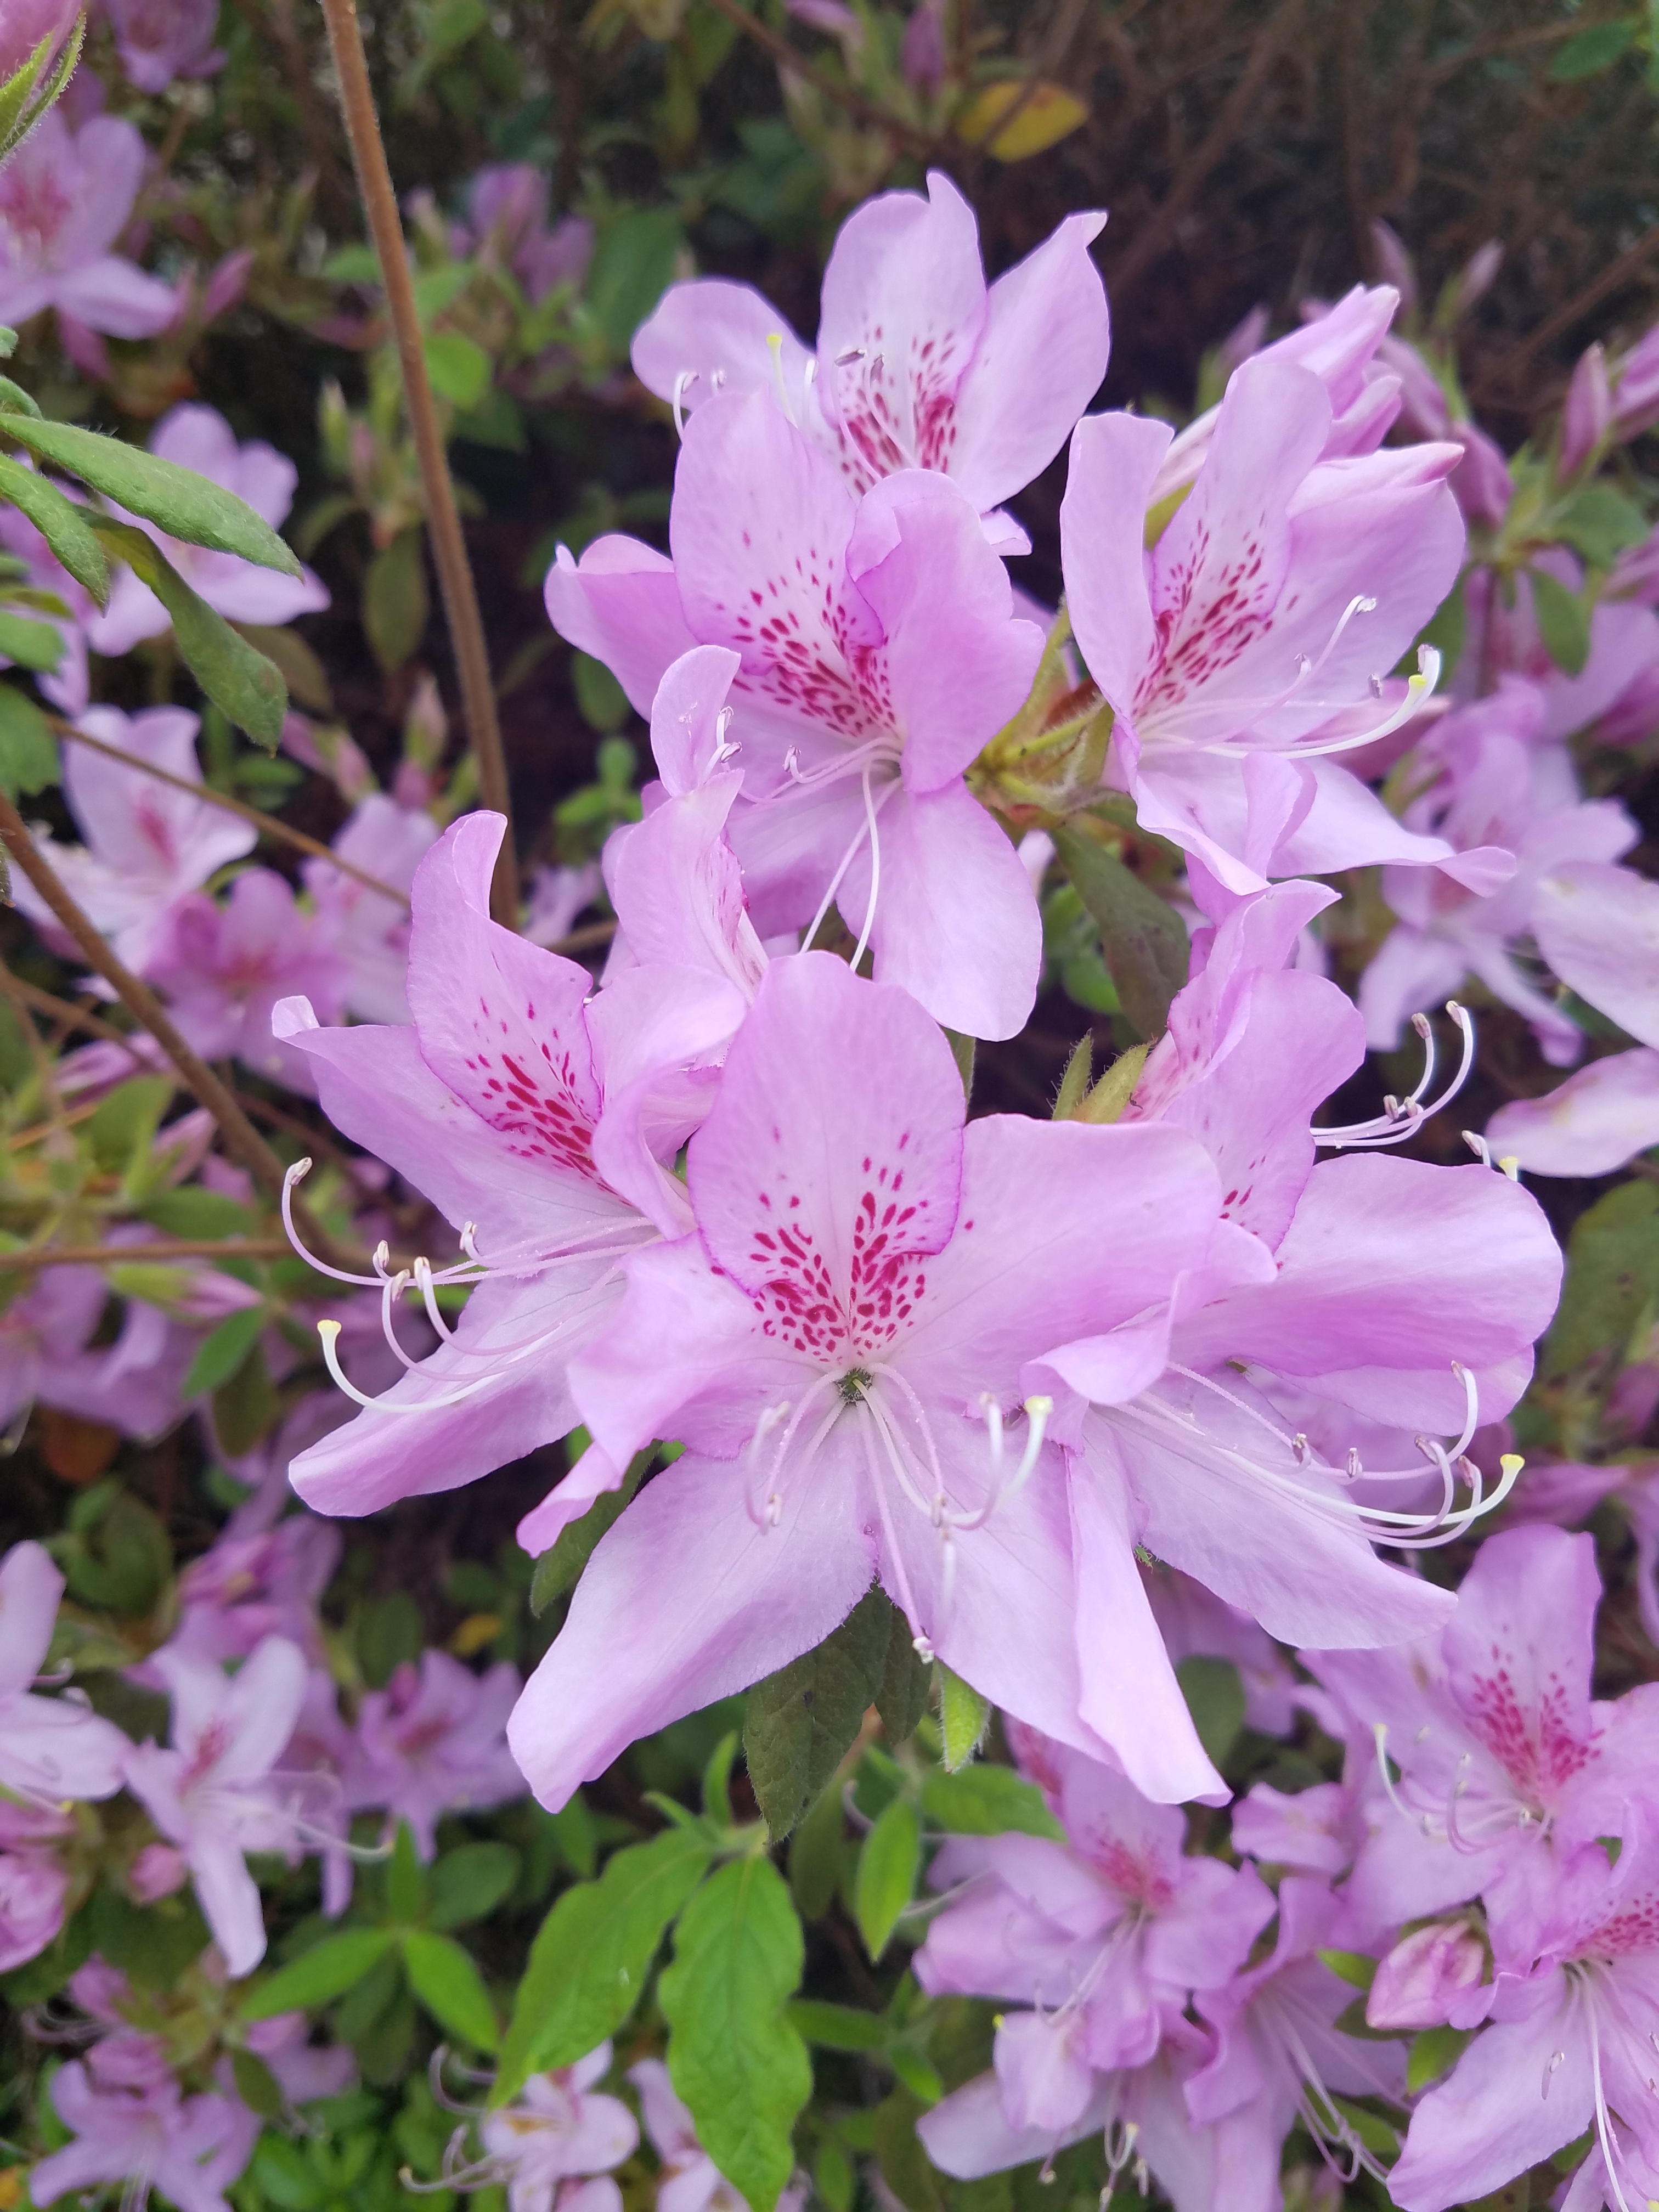
nature, blossom, plant, flower, petal, floral, botany, pink, flora, shrub, rhododendron, azalea, pink flowers, flowering plant, woody plant, land plant